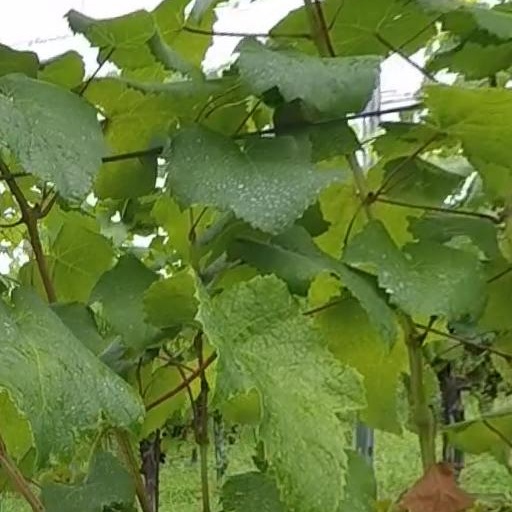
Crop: grape